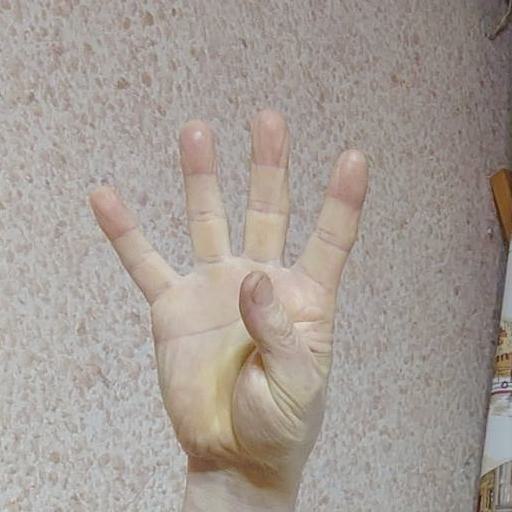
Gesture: four